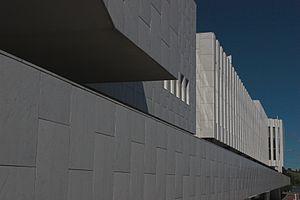
La maison Finlandia est un centre de concerts et de congrès situé le long de la baie de Töölö, à Helsinki, en Finlande.